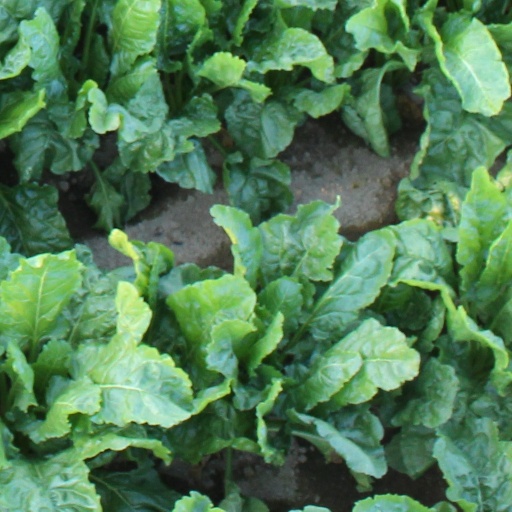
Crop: sugar beet